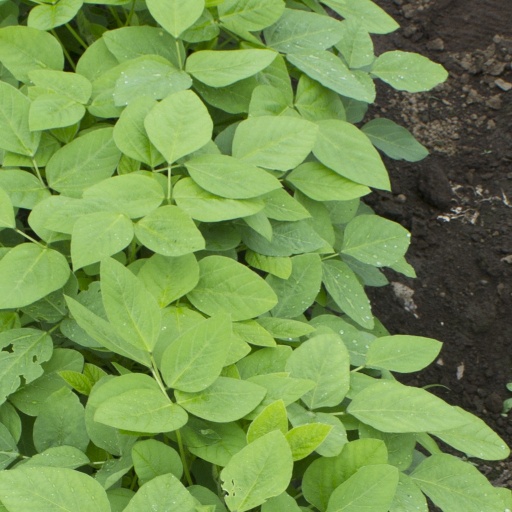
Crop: soybean